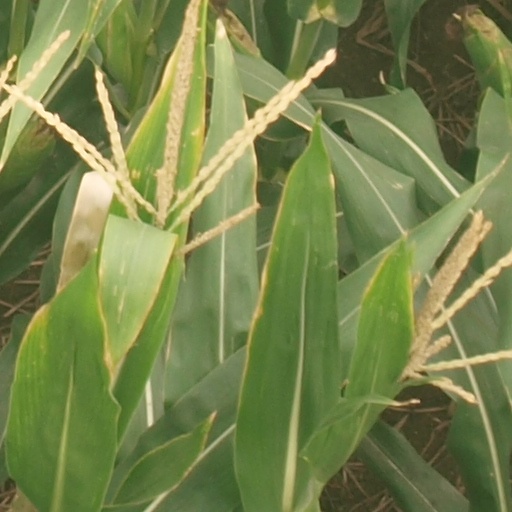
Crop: maize; corn